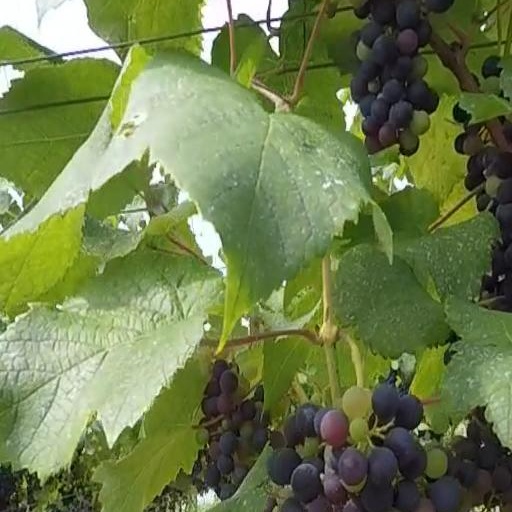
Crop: grape